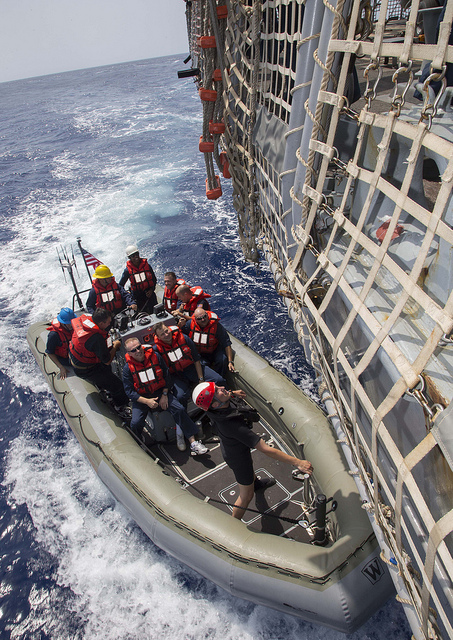
An inflatable boat is full of men in life vests.

a number of people in a raft boat

An inflatable boat coming alongside a large ship for boarding.

a group of people on a boat pulling up next to a larger boat